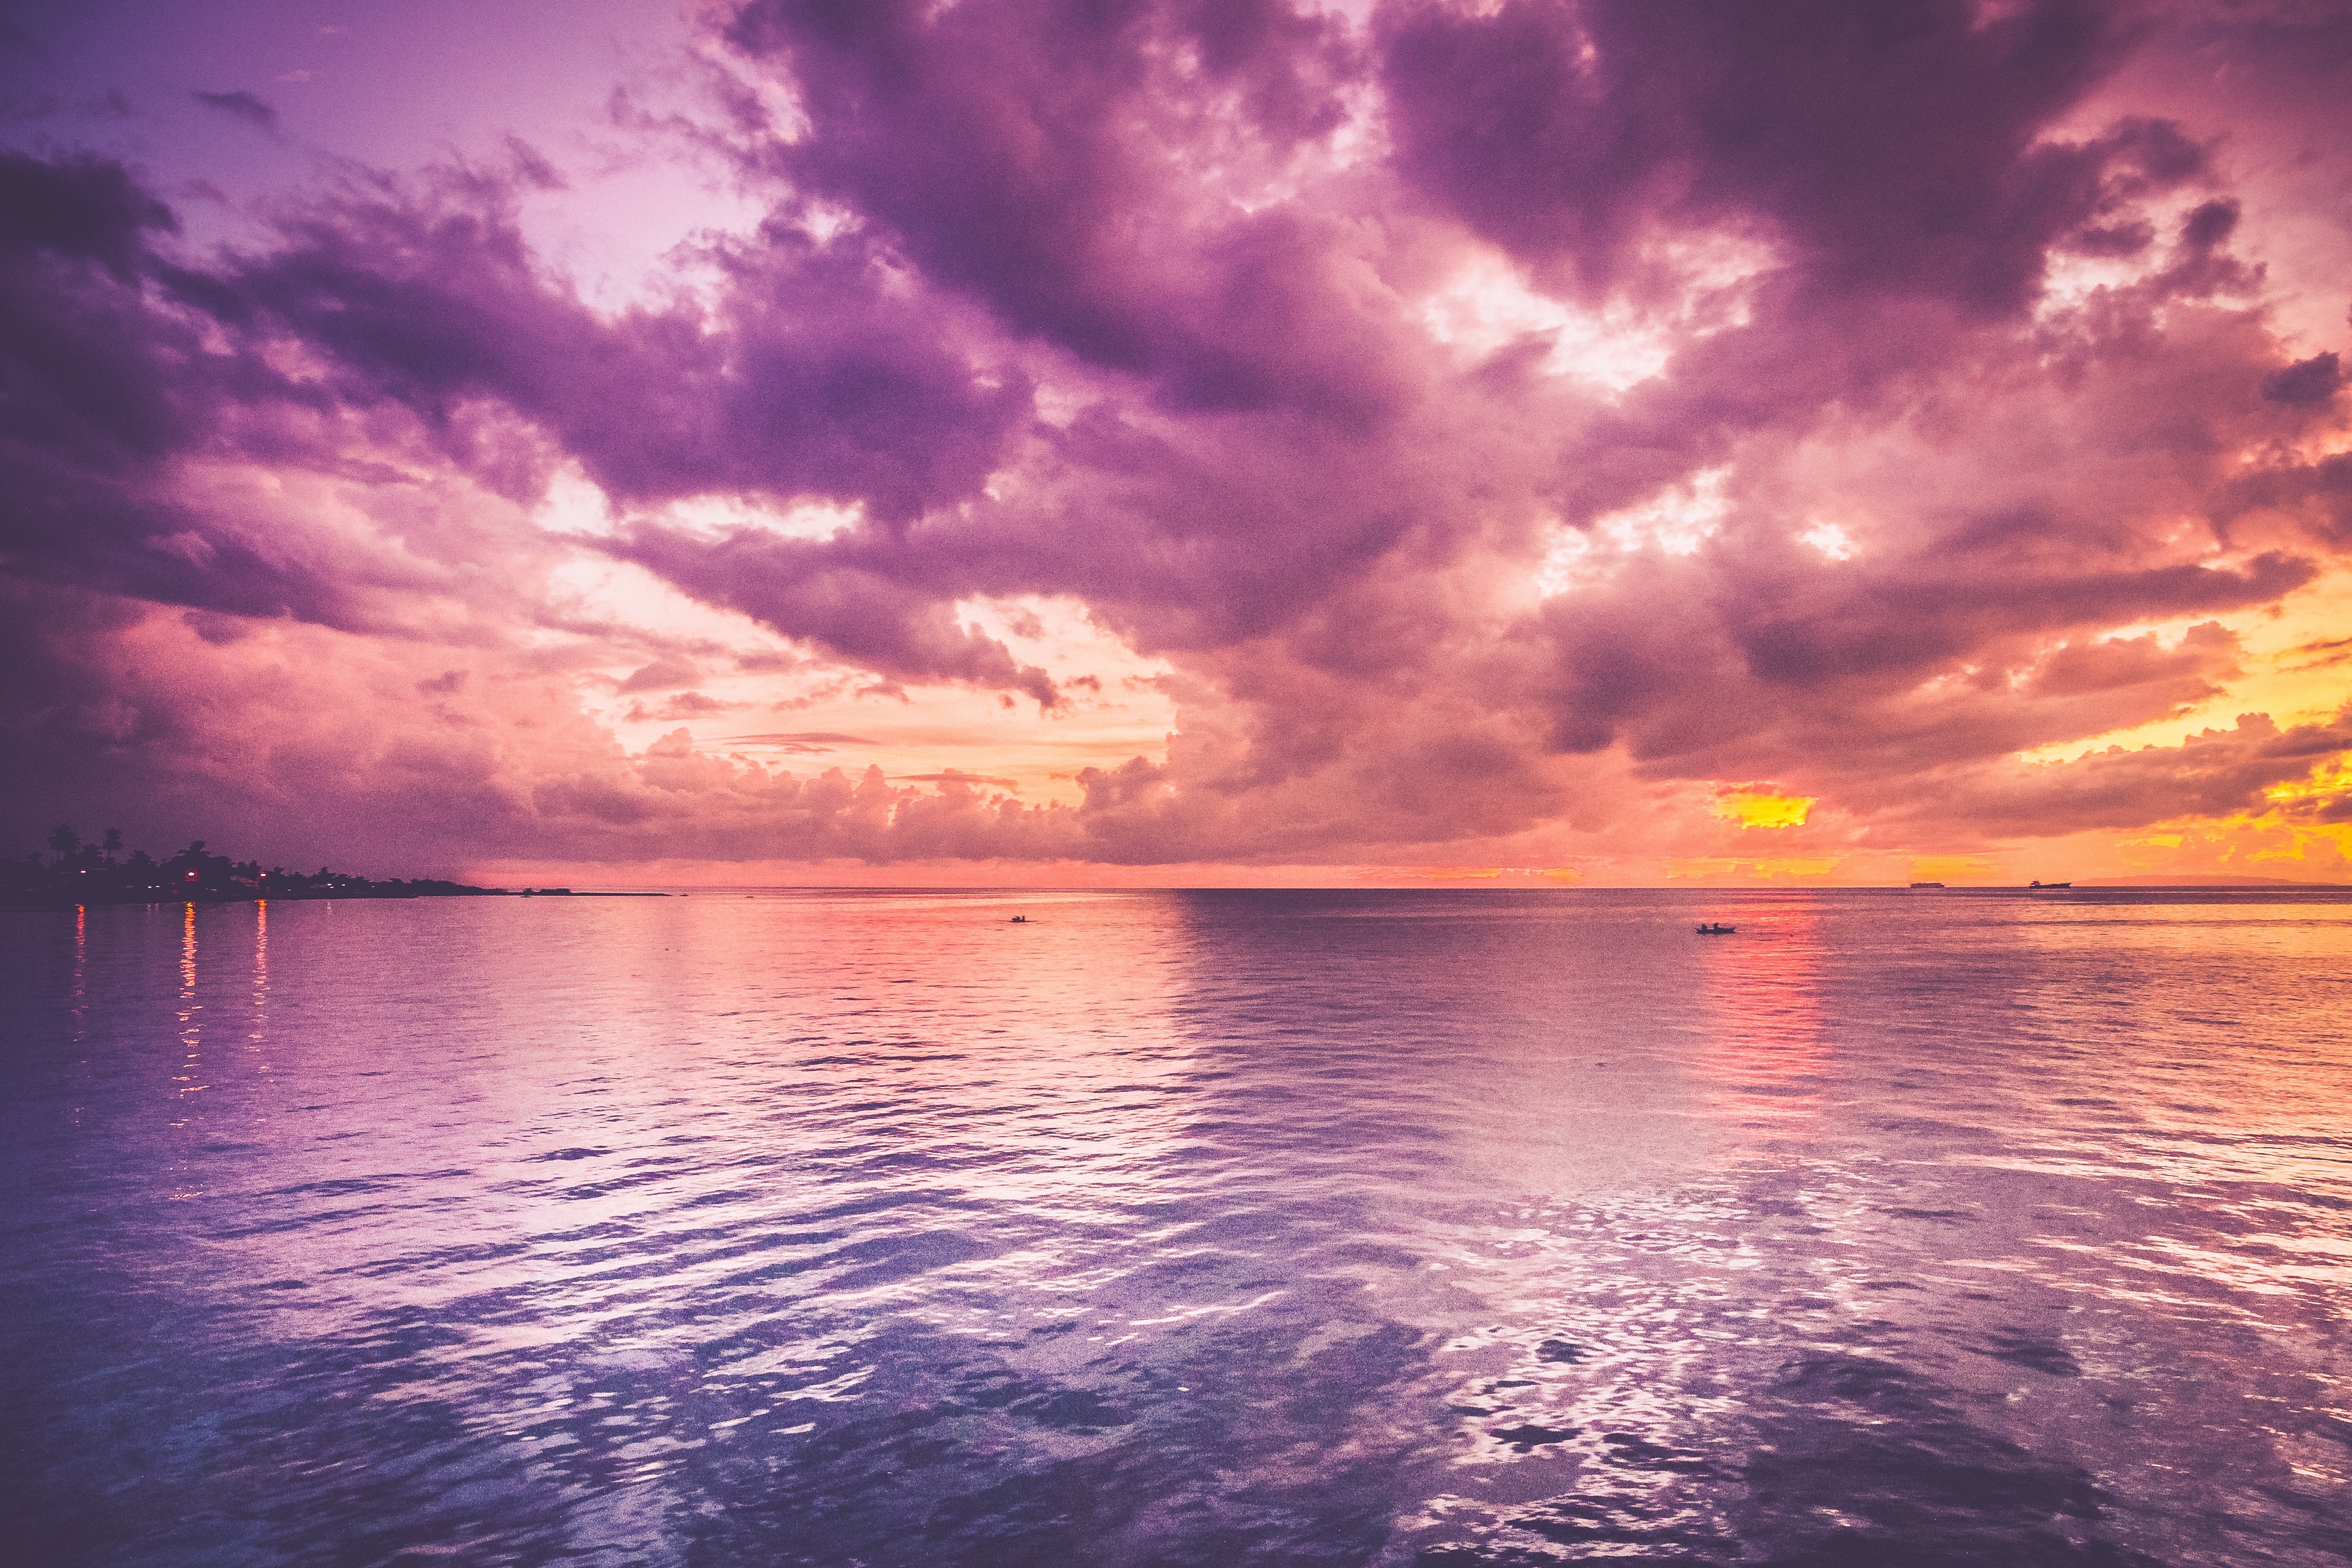
sea, water, ocean, horizon, light, cloud, sky, sun, sunrise, sunset, sunlight, morning, wave, purple, dawn, atmosphere, dusk, evening, reflection, tranquil, color, peaceful, seascape, calm, romantic, clouds, scene, afterglow, impressive, meteorological phenomenon, wind wave